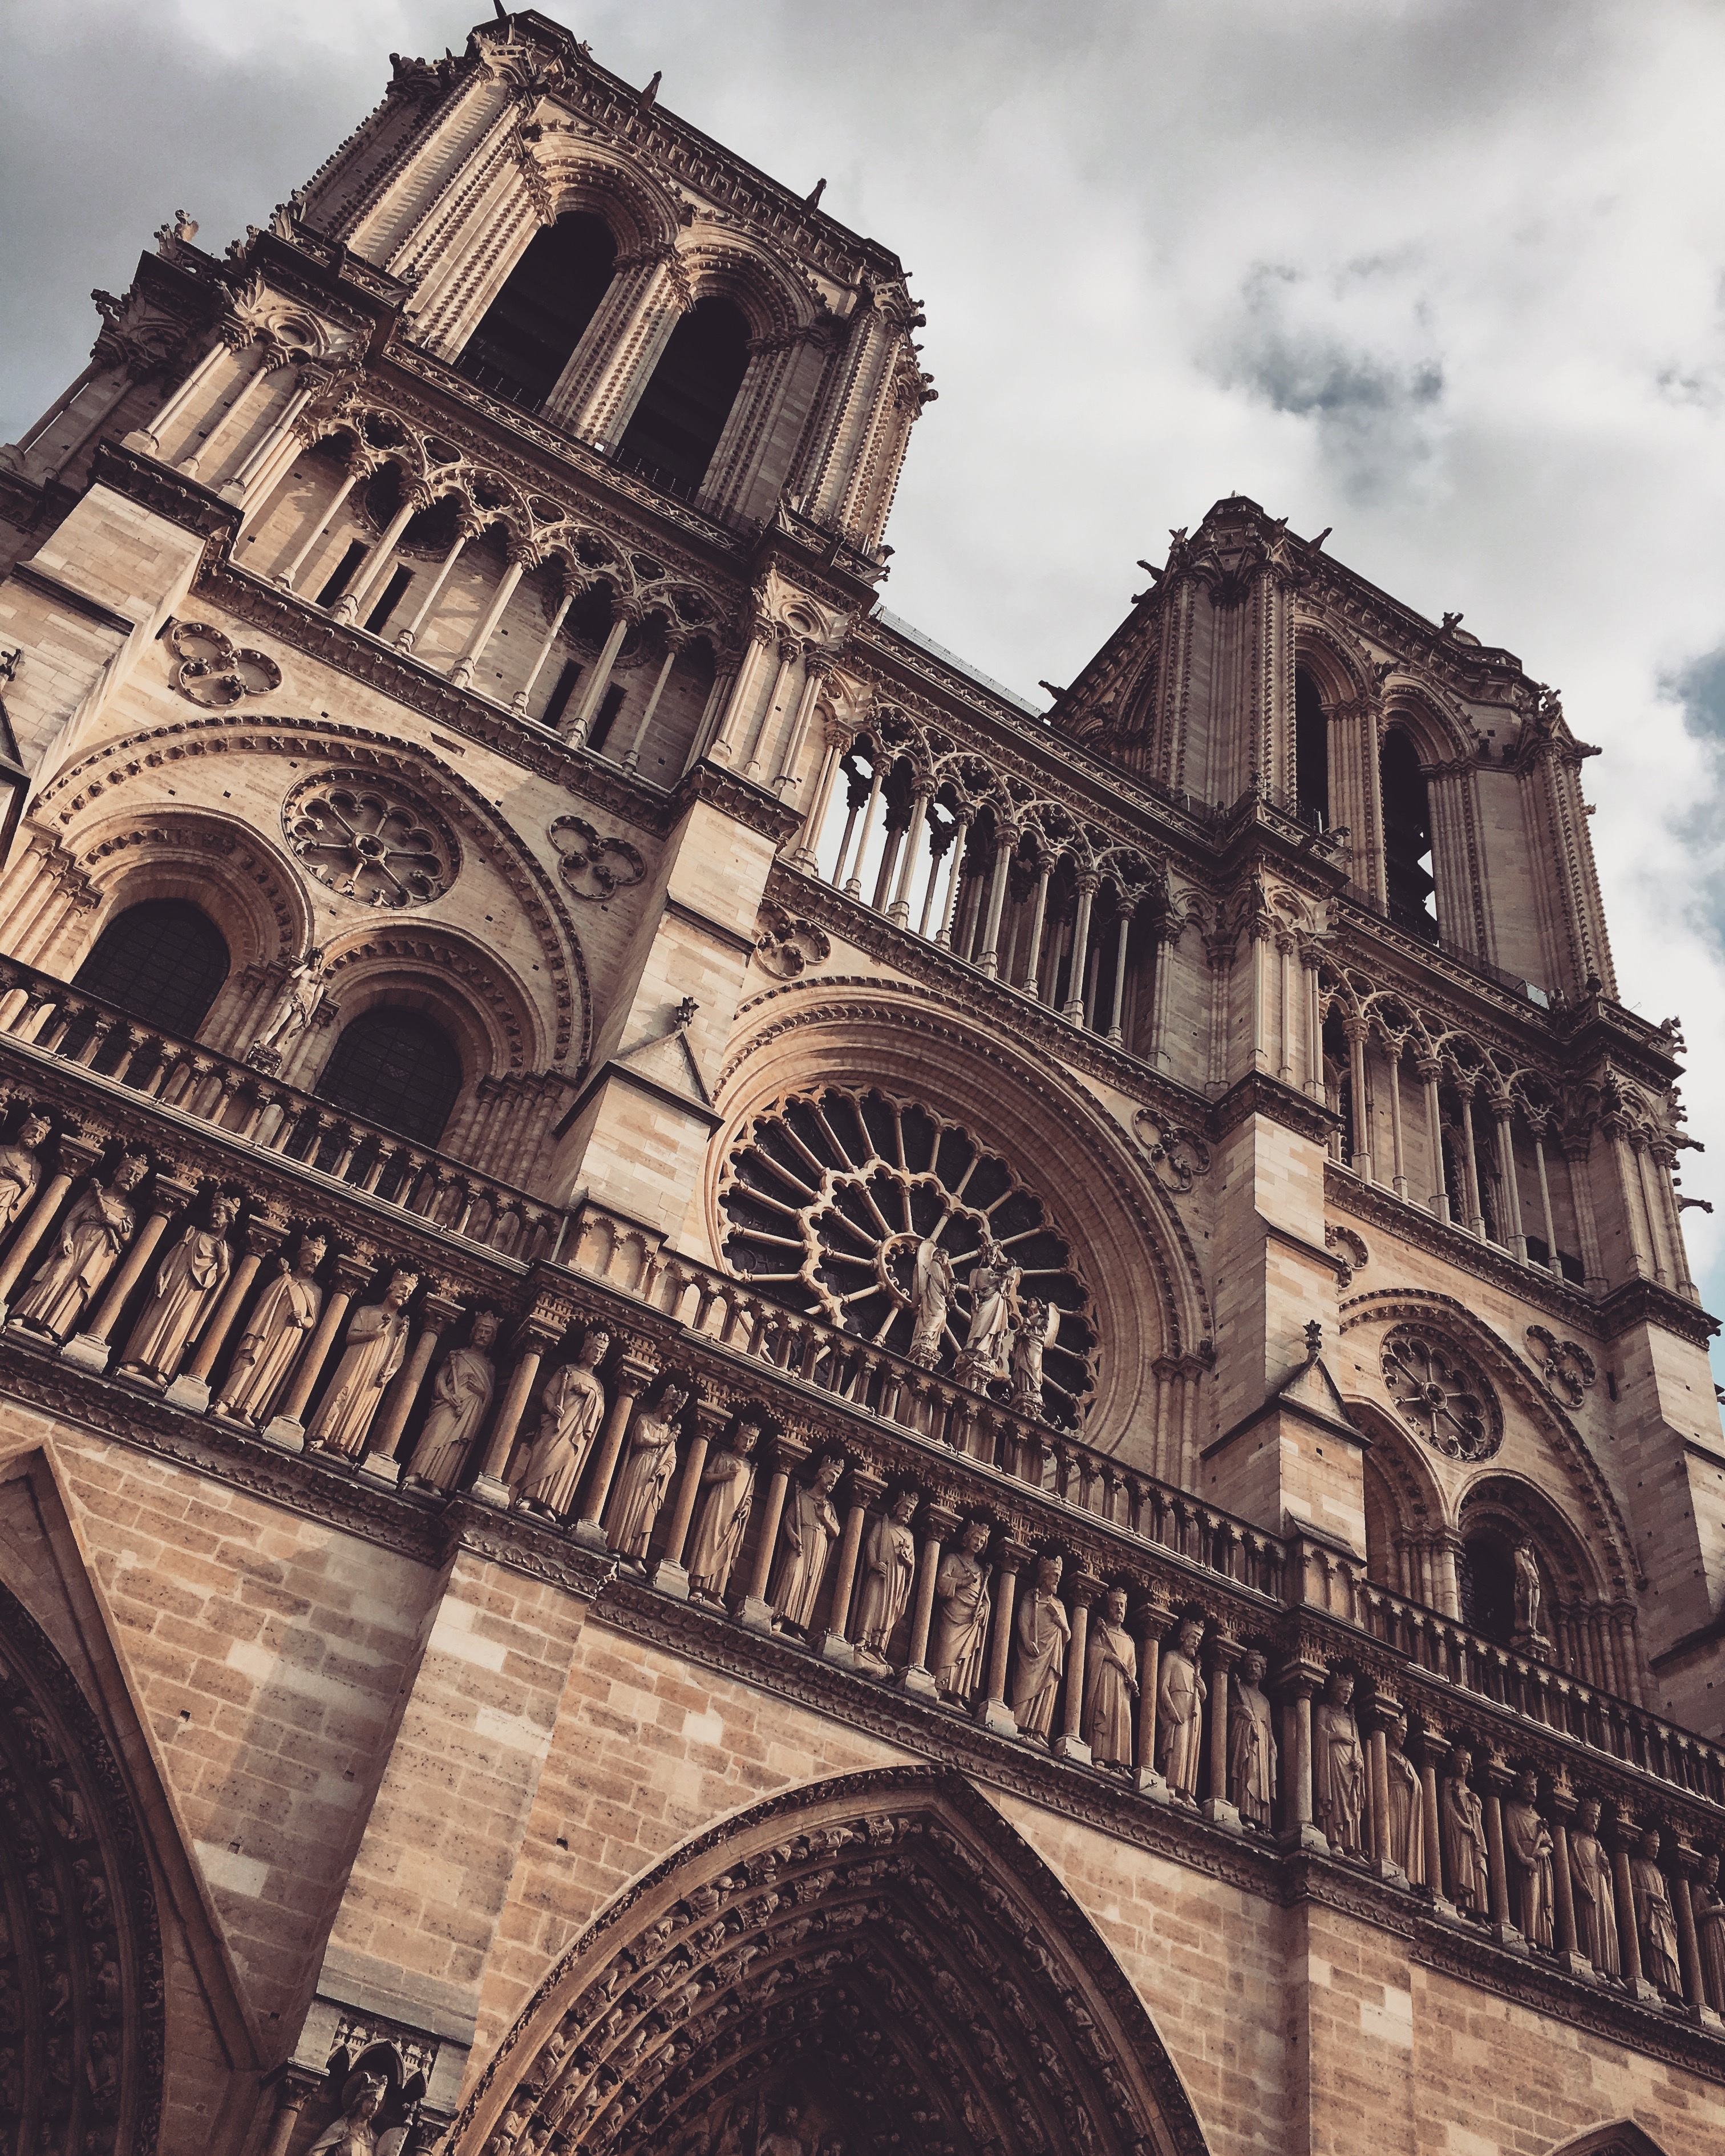
architecture, building, arch, landmark, facade, cathedral, place of worship, symmetry, synagogue, history, shape, ancient history